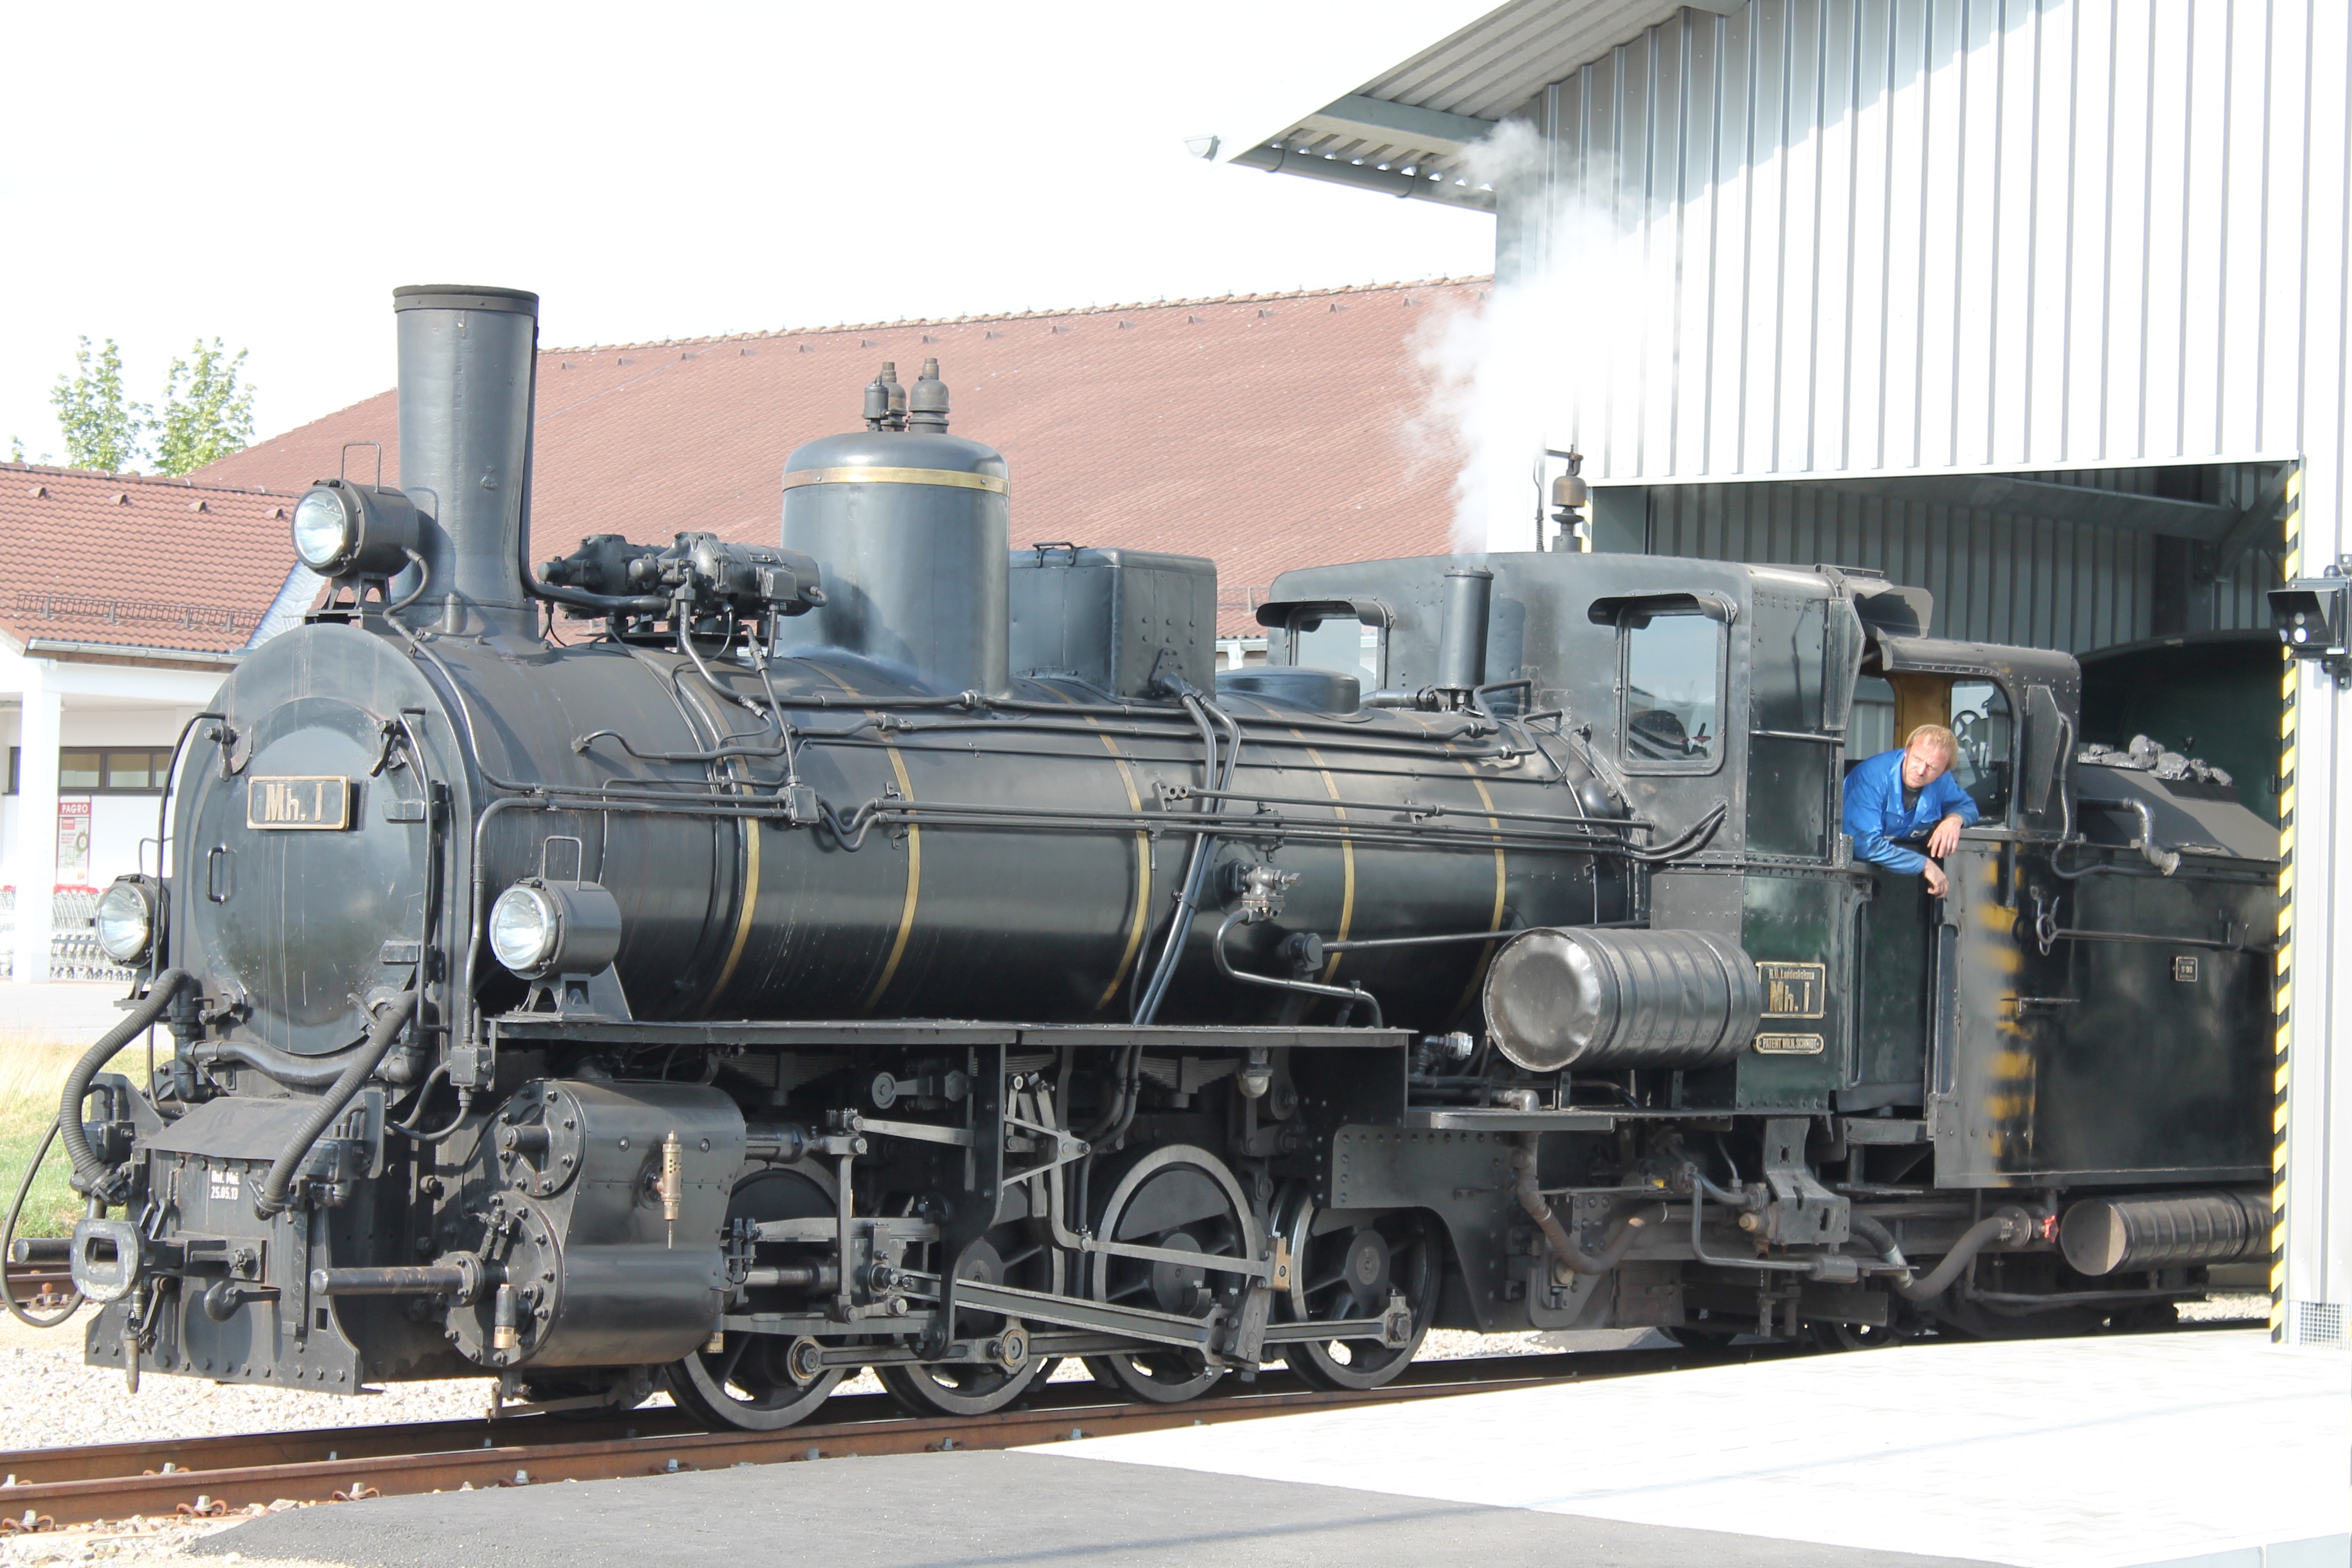
train, asphalt, transport, vehicle, nostalgia, locomotive, engine, loco, steam engine, historically, blackjack, land vehicle, rolling stock, aircraft engine, automotive engine part, railroad car